Rodrigo y Gabriela

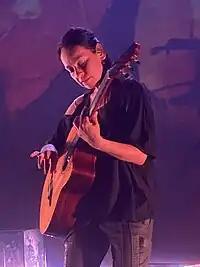
Gabriela playing at Radiant-Bellevue, near Lyon, France, in 2023

In April 2014, Rodrigo y Gabriela released their fourth studio album, entitled "9 Dead Alive", their first original studio album since 2009. They also toured internationally playing at venues such as Royal Albert Hall, Glastonbury Festival 2014, and the Montreux Jazz Festival. They played at the Sydney Opera House in 2015 and marked their first performance in India at the 2015 Bacardi NH7 Weekender Festival. Rodrigo y Gabriela toured with John Mayer in 2017, opening for his The Search for Everything World Tour in South America.